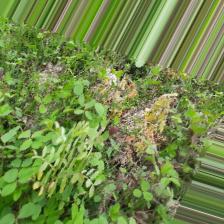
Label: Normal